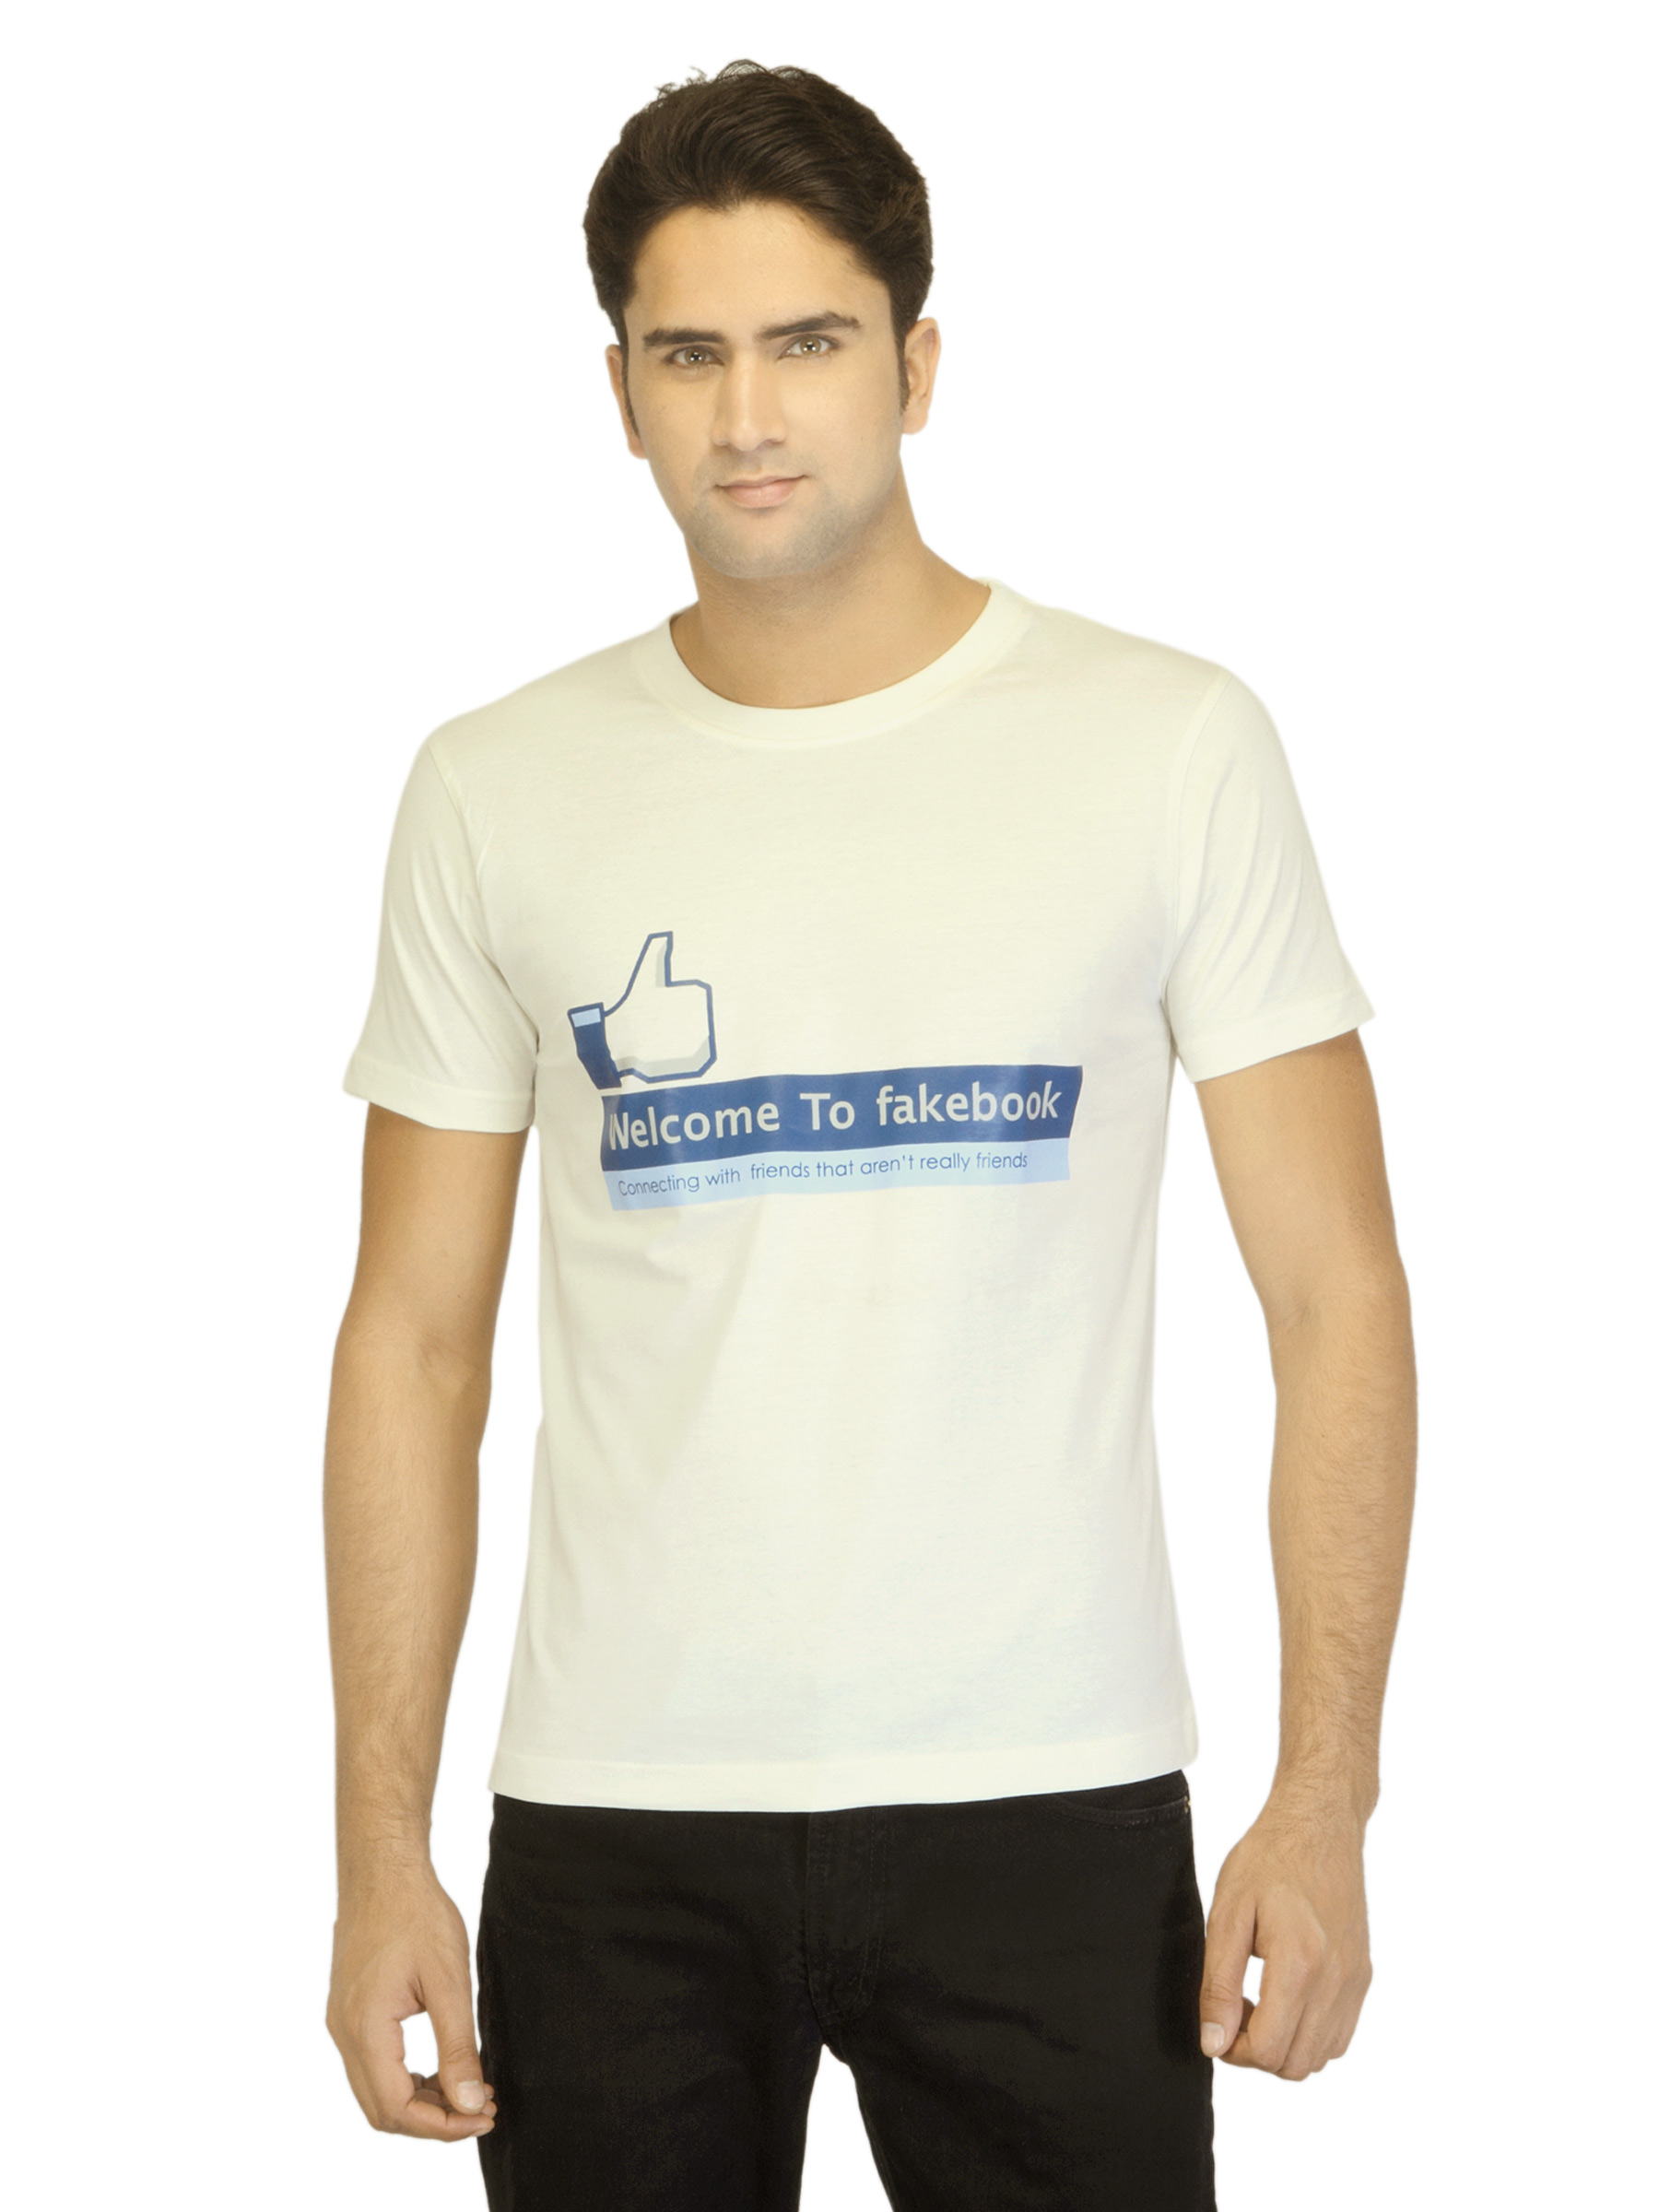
Myntra Men Fakebook Off White T-shirt
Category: Apparel / Topwear / Tshirts
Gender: Men
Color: Off White
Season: Summer 2012
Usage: Casual